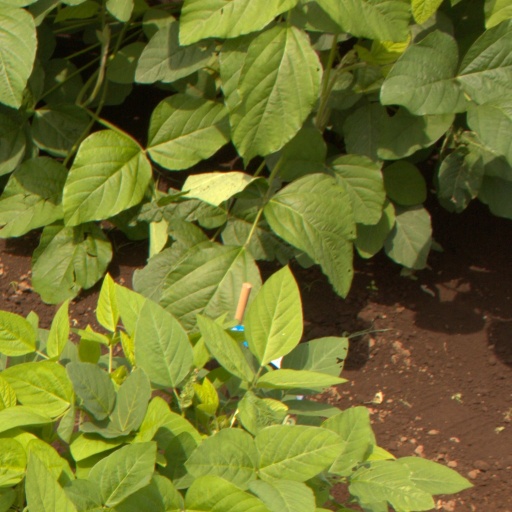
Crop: soybean